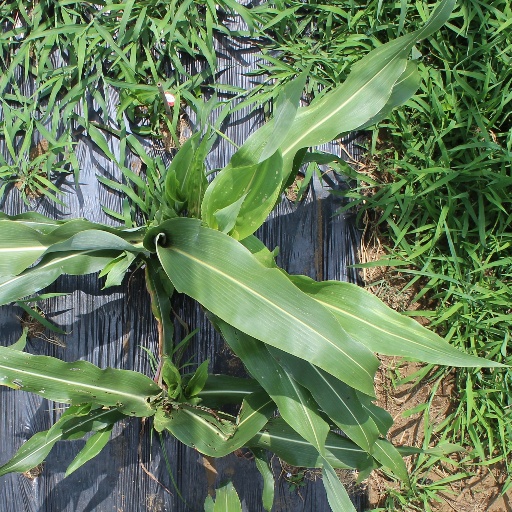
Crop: sorghum